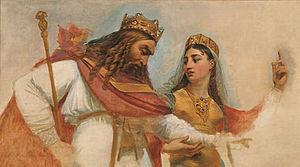
Clovis Iᵉʳ, en latin Chlodovechus, né à Tournai vers 466 et mort à Paris le 27 novembre 511, est roi des Francs saliens, puis roi de tous les Francs de 481 à 511.